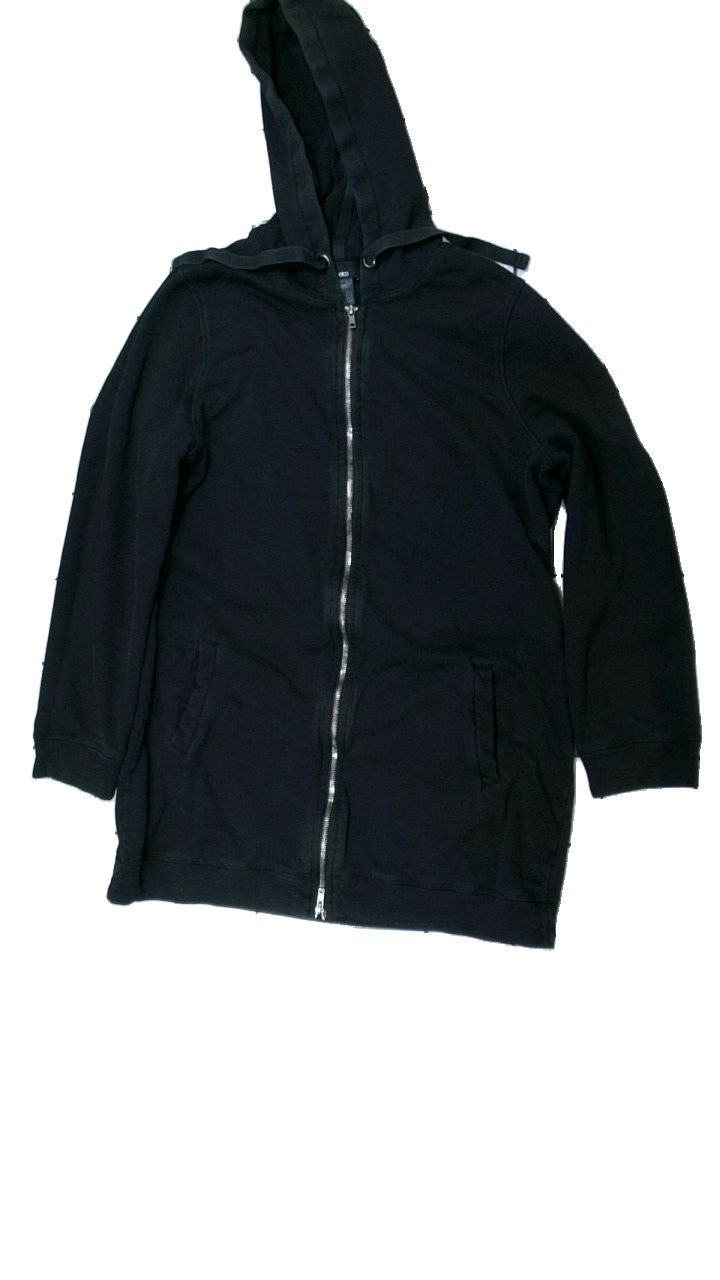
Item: Hoodie (Ladies)
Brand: Ellos
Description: svart hoodie med dragkedja, urtvättad
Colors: Black
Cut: Regular
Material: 100% cotton
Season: All
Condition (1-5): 2
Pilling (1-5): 2
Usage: Export
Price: <50